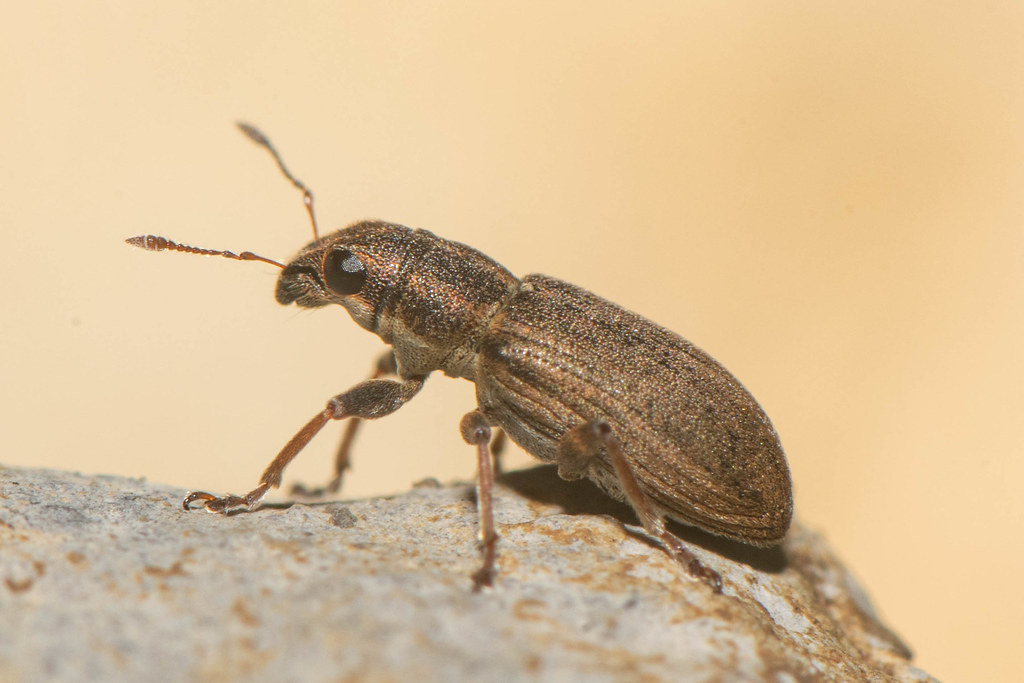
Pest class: pea_leaf_weevil